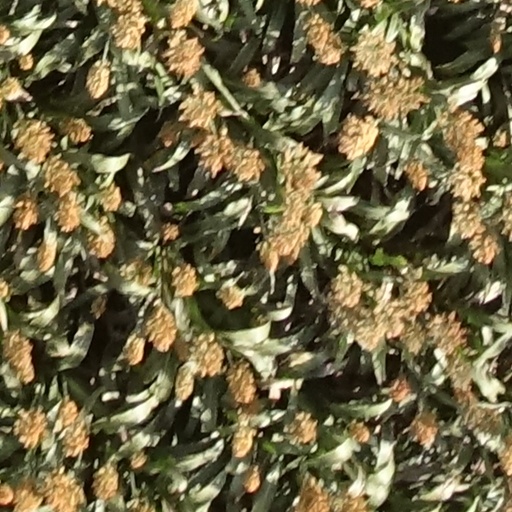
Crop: sorghum